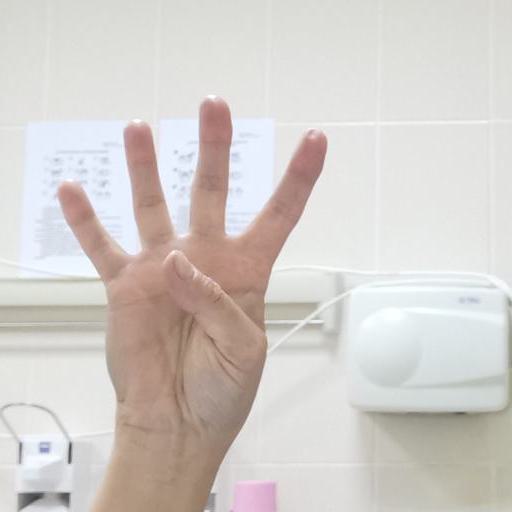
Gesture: four